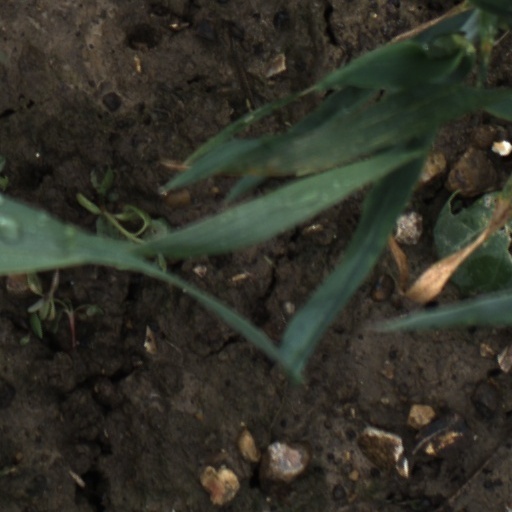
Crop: wheat